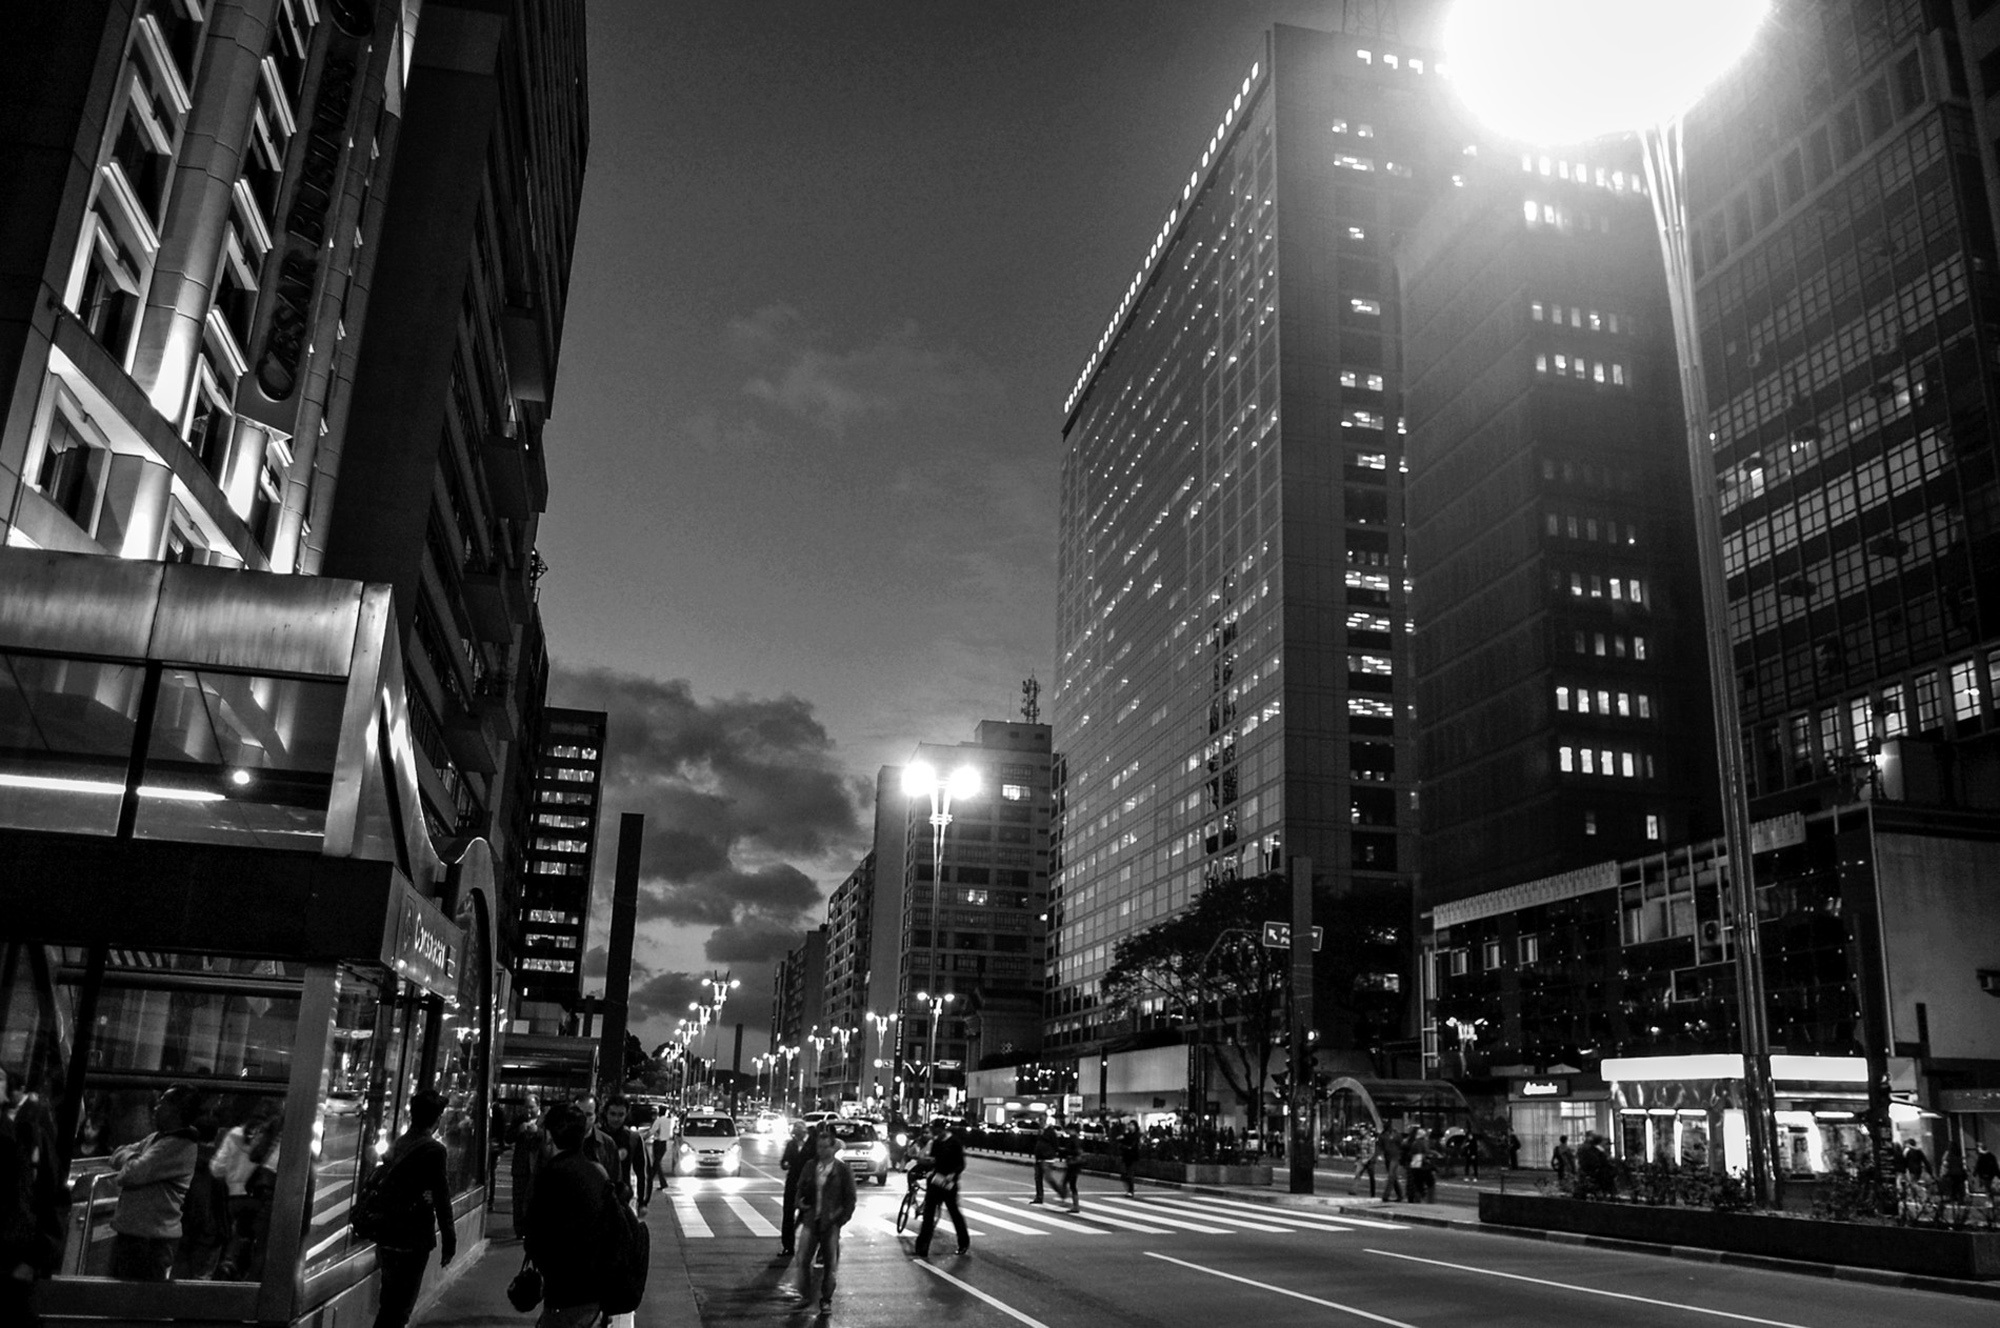
black and white, road, street, night, photography, city, skyscraper, cityscape, downtown, darkness, black, monochrome, infrastructure, shape, metropolis, urban area, monochrome photography, human settlement, metropolitan area